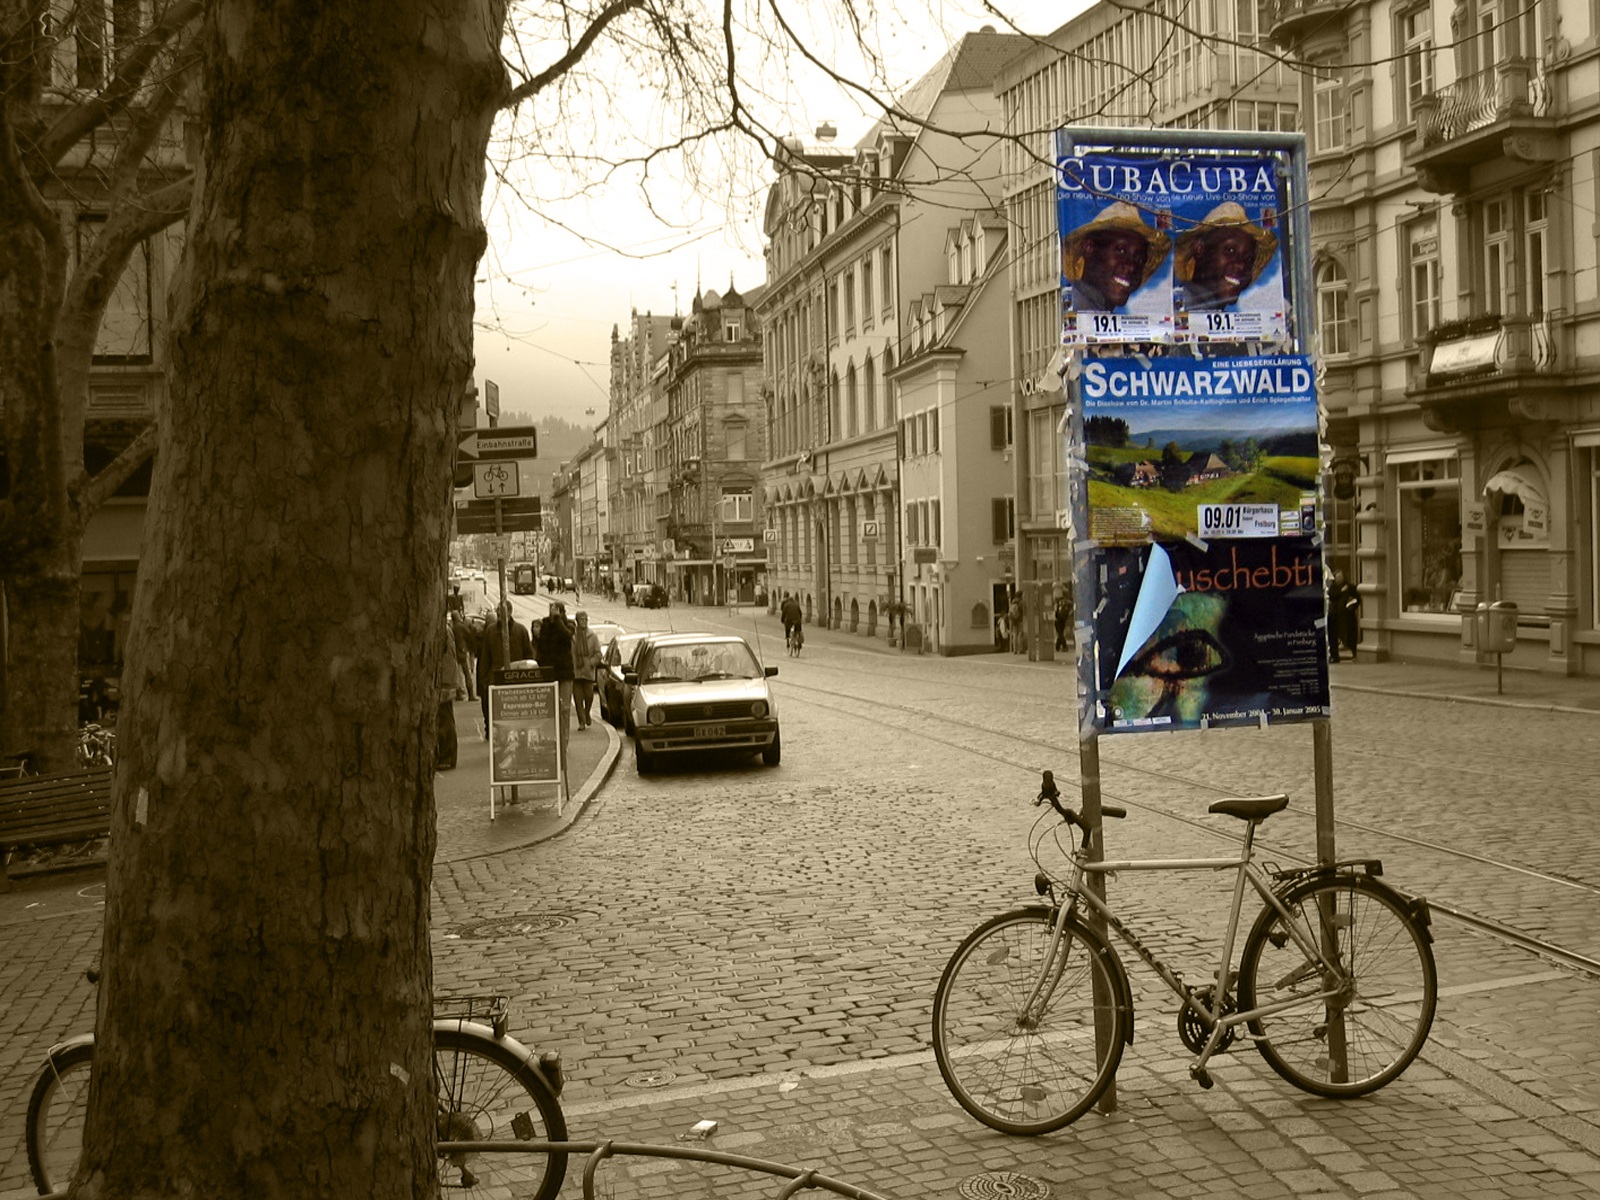
tree, architecture, structure, road, street, town, building, alley, bicycle, bike, city, wall, advertising, vehicle, color, facade, lane, tribe, old town, cycling, infrastructure, homes, snapshot, poster, cobblestones, freiburg, paving stone, urban area, advertising poster